Metabolism

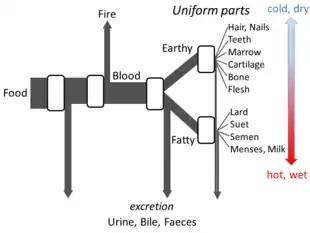
Aristotle's metabolism as an open flow model

Aristotle's "The Parts of Animals" sets out enough details of his views on metabolism for an open flow model to be made. He believed that at each stage of the process, materials from food were transformed, with heat being released as the classical element of fire, and residual materials being excreted as urine, bile, or faeces.